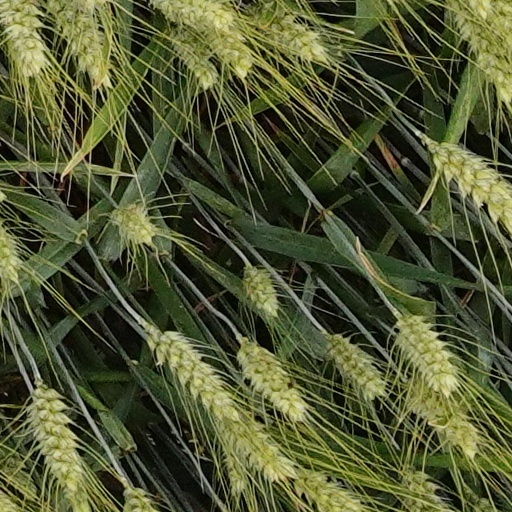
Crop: wheat